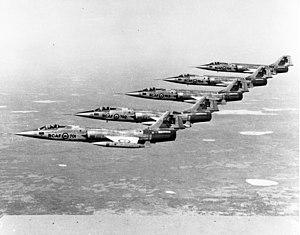
Le Canadair CF-104 Starfighter était une version produite sous licence au Canada de l'intercepteur supersonique américain Lockheed F-104 Starfighter. Produit par Canadair, il fut essentiellement employé comme chasseur-bombardier, bien qu'étant initialement conçu comme intercepteur. Il servit au sein de la Royal Canadian Air Force et plus tard des Forces armées canadiennes, avant d'être remplacé par le CF-18 Hornet.
Le Lockheed F-104 Starfighter est un chasseur à réaction américain, mono-réacteur et supersonique qui a été construit à plus de 2 500 exemplaires à partir de 1954.
L'Aviation royale canadienne ou ARC, anciennement connue sous le nom de Commandement aérien des Forces canadiennes, est la branche aérienne des Forces armées canadiennes. Elle est responsable des opérations aériennes qui se déroulent au Canada et à l'étranger. Les unités opérationnelles de l'ARC font partie de la 1ʳᵉ Division aérienne du Canada qui se divise en treize escadres réparties sur l'ensemble du territoire canadien. L'ARC est responsable de la région canadienne du Commandement de la défense aérospatiale de l'Amérique du Nord.